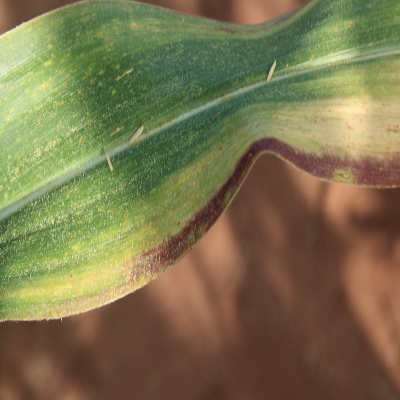
Crop: Maize
Condition: leaf blight